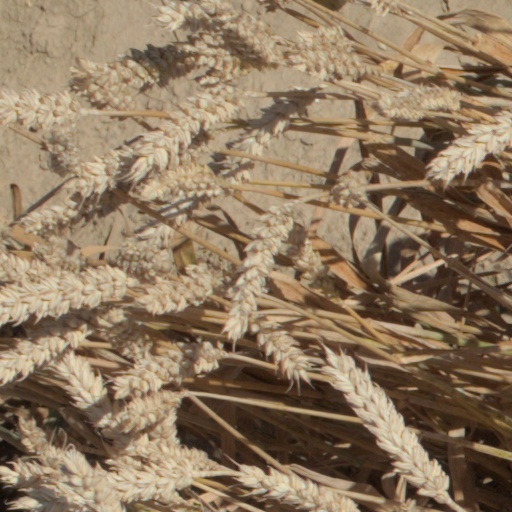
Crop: wheat